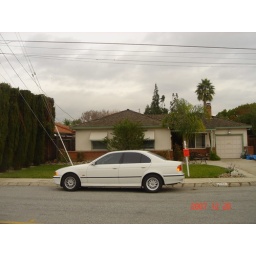
Kristin's car in front of our new home ... we hope :-)